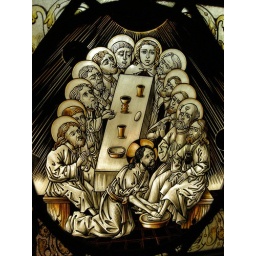
Stained glass window as you walk in the side of Duke Chapel